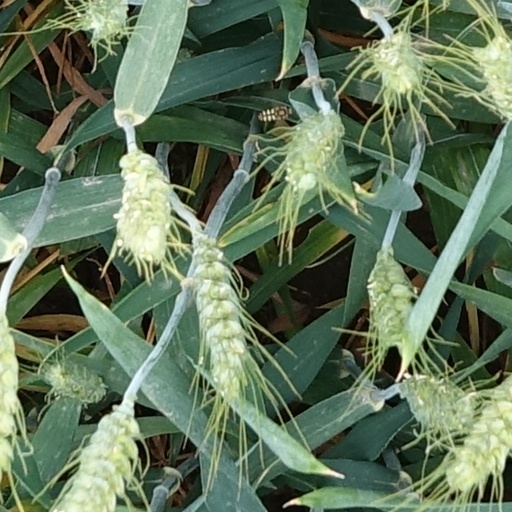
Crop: wheat